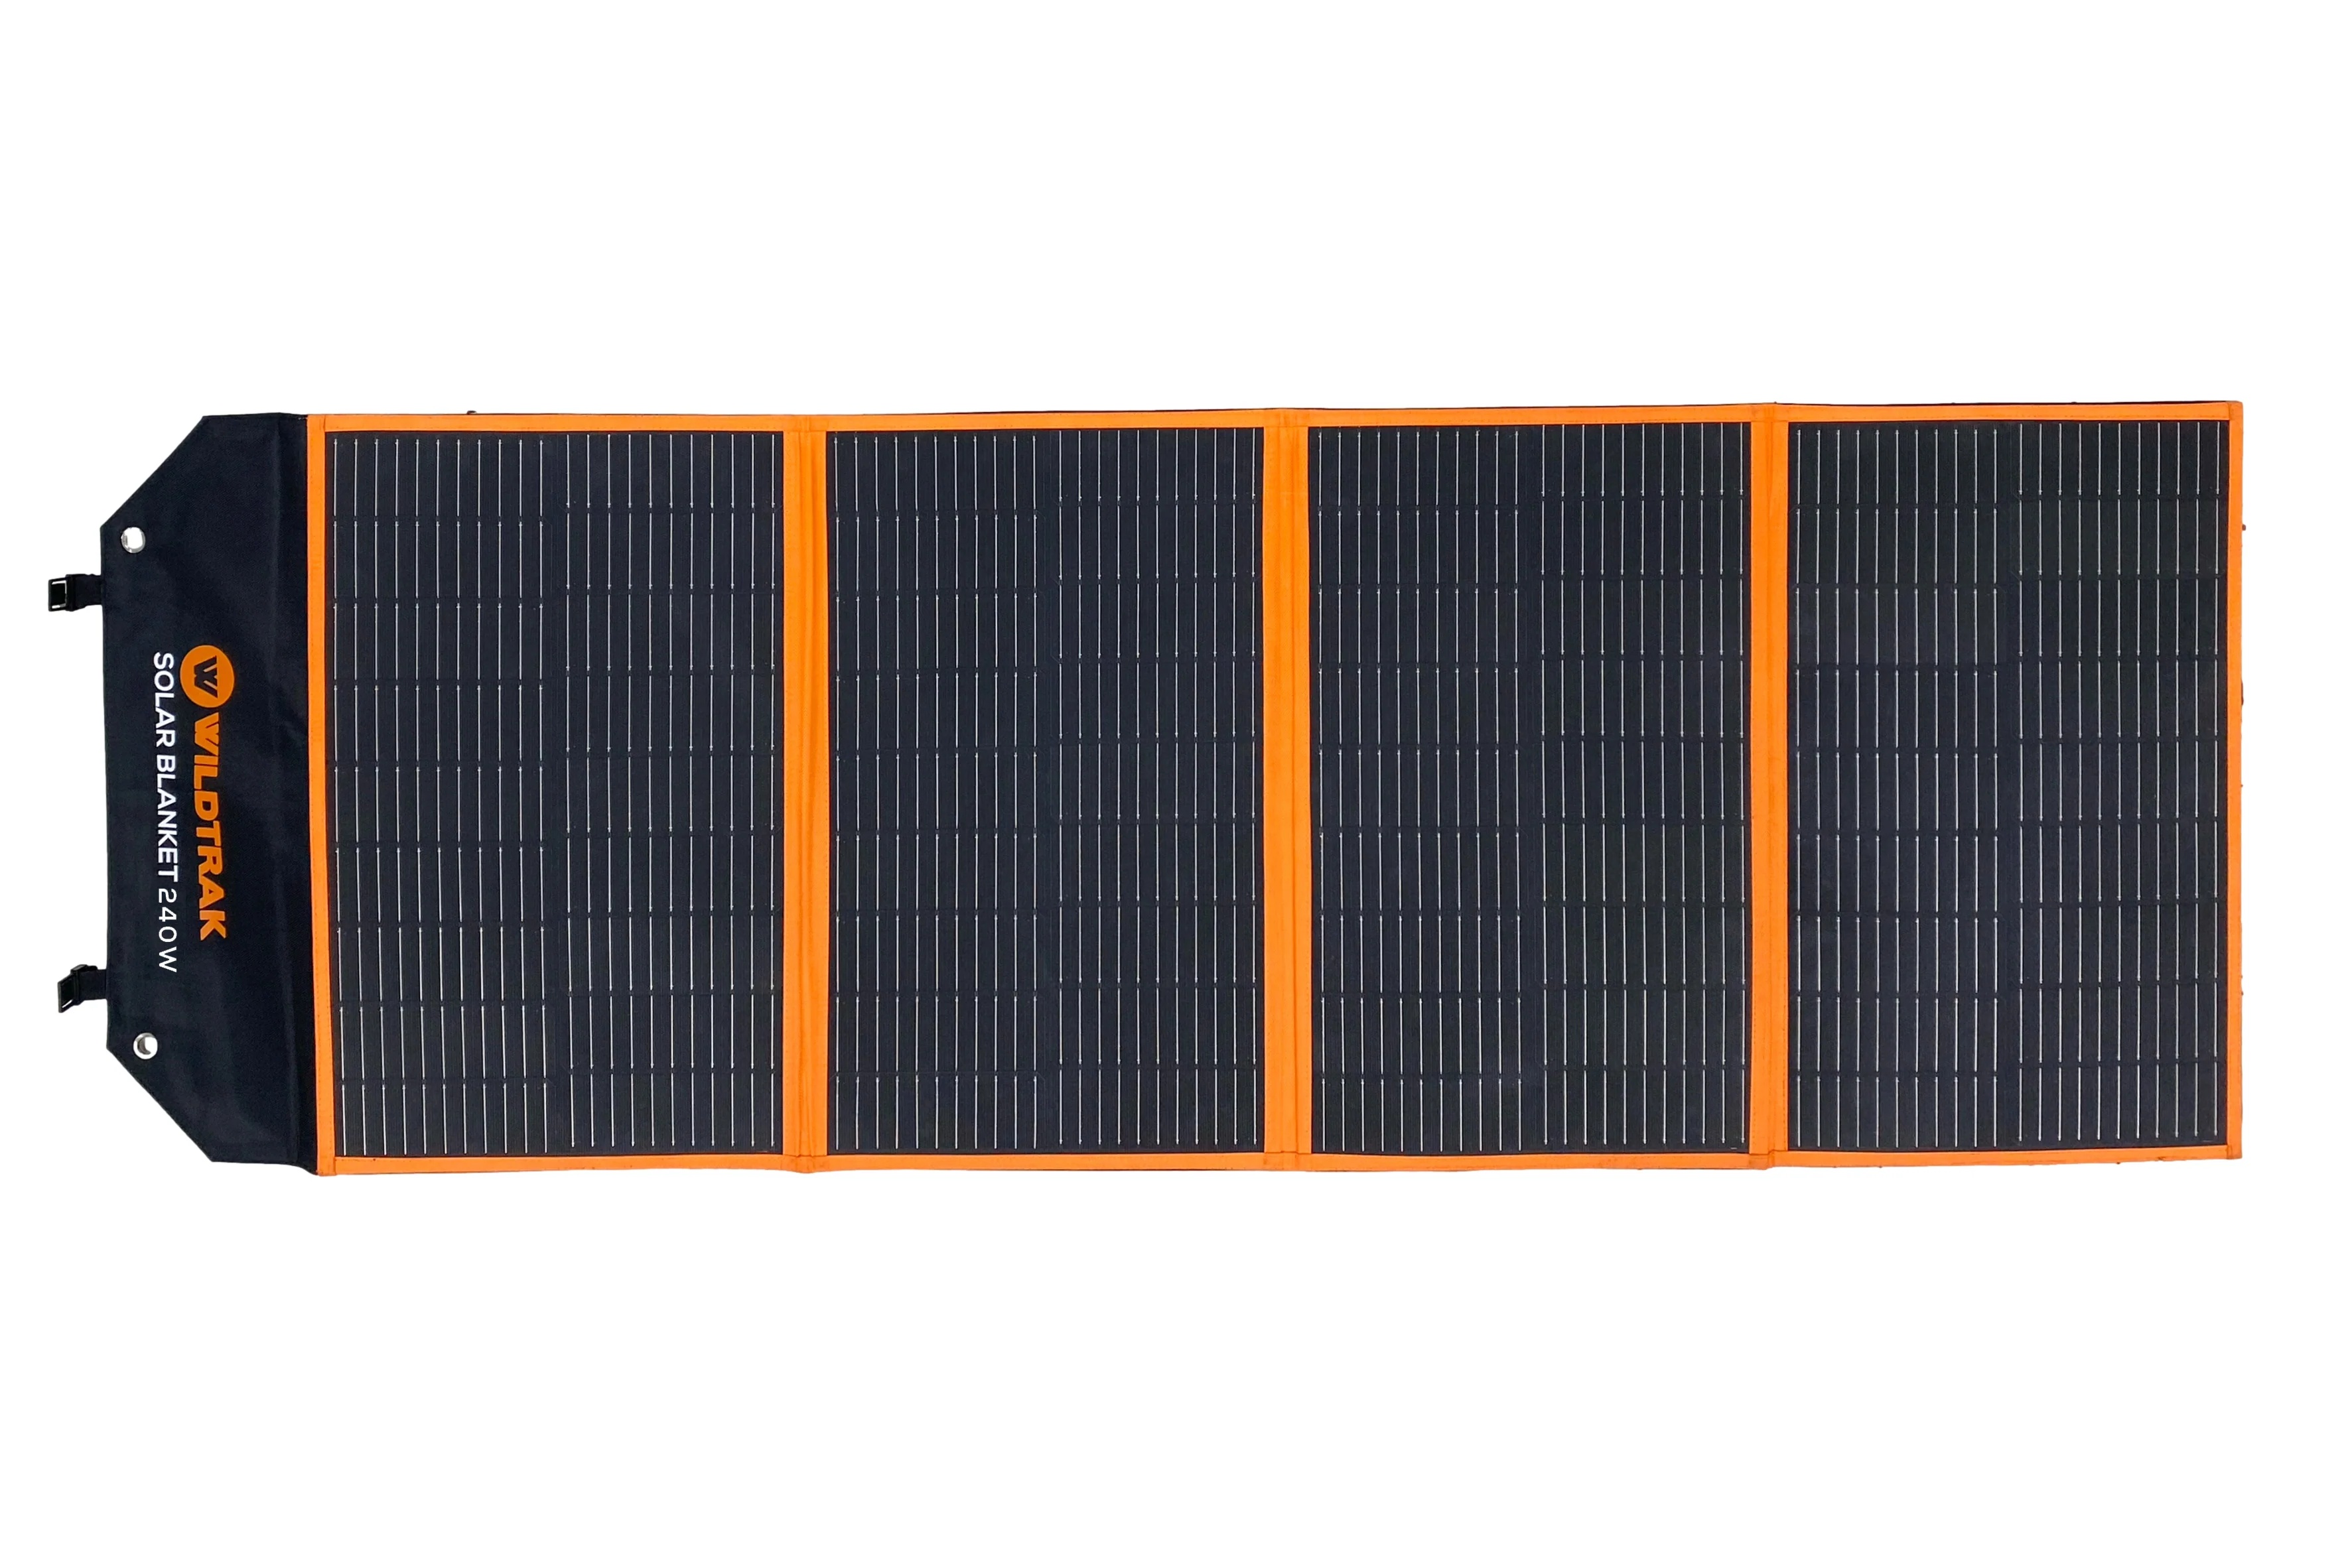
Wildtrak Folding Solar Blanket with Built In Stand and ETFE Coating (240 Watt)
Wildtrak Folding Solar Blanket with Built In Stand and ETFE Coating (240 Watt) The Wildtrak Folding 240 Watt Solar Blanket is the latest innovation in portable power technology, designed to provide you with a reliable and efficient source of energy for your outdoor adventures. Featuring cutting-edge ETFE coating on the Monocrystalline panels, this solar blanket offers maximum strength and durability, ensuring that it can withstand the rigours of outdoor use, making it the perfect companion for those living on the wild side. Unmatched Performance and Durability - The ETFE coating on the Monocrystalline panels is a testament to the Wildtrak Solar Blanket's commitment to durability and longevity. This advanced coating ensures that the solar blanket can endure the challenges of outdoor environments, allowing you to harness solar power without compromising on strength and reliability. Built-in Stand for Angled Solar Power Harvesting - Equipped with a backing stand built for angled solar power harvesting, the Wildtrak Solar Blanket maximises its solar energy absorption, allowing you to optimise its performance in varying outdoor conditions. This innovative feature ensures that you can make the most of available sunlight, enhancing the efficiency of the solar blanket for charging your batteries including LiFePO4 batteries and powering your essential devices. Compact and Portable Design for On-the-Go Power - The folding design of the Wildtrak Solar Blanket, coupled with its built-in front pocket for storing all leads and the regulator, enhances its portability, making it convenient to carry and set up wherever your adventures take you. Whether you're heading off-grid or seeking the freedom of the wilderness, this solar blanket is your ticket to reliable and accessible power on the go. MPPT Regulator and Comprehensive Accessories - Featuring MPPT regulators and including battery clips, along with a 5-metre cable with Anderson style plug, the Wildtrak Solar Blanket offers a comprehensive and user-friendly setup for charging your batteries and powering your devices. This all-inclusive approach ensures that you have everything you need to harness solar energy effectively and efficiently during your outdoor escapades. Embrace Off-Grid Living with Confidence - The Wildtrak Folding 300 Watt Solar Blanket is your key to embracing off-grid living with confidence. Whether you're camping, caravanning, boating, or simply seeking adventure off the beaten path, this solar blanket empowers you to live off the grid while enjoying the convenience of accessible and sustainable power. Conclusion - In summary, the Wildtrak Folding 300 Watt Solar Blanket is a game-changer in the portable power range, offering unparalleled durability, efficiency, and convenience. With its advanced features, durable construction, and comprehensive accessories, this solar blanket is the ultimate companion for those venturing into the wild, providing a reliable and sustainable power source for all your off-grid adventures. Features: MPPT Regulator Will charge Lithium LiFePO4 Batteries Includes battery clips and 5m cable with Anderson style plugs Solar Cell Mono High output Folds up into a compact carry bag ETFE coating for maximum strength and durability Backing stand for angled solar power harvesting Specifications: Max. Power at STC (Pmax): 240w Open Circuit Voltage (VOC): 23.72v Short Circuit Current (ISC): 13.51A Max. Power Voltage (MVP): 18.98v Max. Power Current (IMP): 12.64A Tolerance: +/- 5% Operating Temperature: -40C to 85C Net Weight: Unfolded Size: 238 x 61 x 0.5cm Folded Size: 60 x 61 x 3cm Cell Type: Mono Crystalline Efficiency %: 22% Number of Cells: 132 (3*11*4) Connector: Anderson Plug Output Cables: 2.5mm 2 BLANKET SOLAR FOLD 240W W/STAN SKU: CA7067
Brand: Wildtrak
Category: Hardware > Power & Electrical Supplies > Solar Energy Kits > Off-Grid Solar Kits